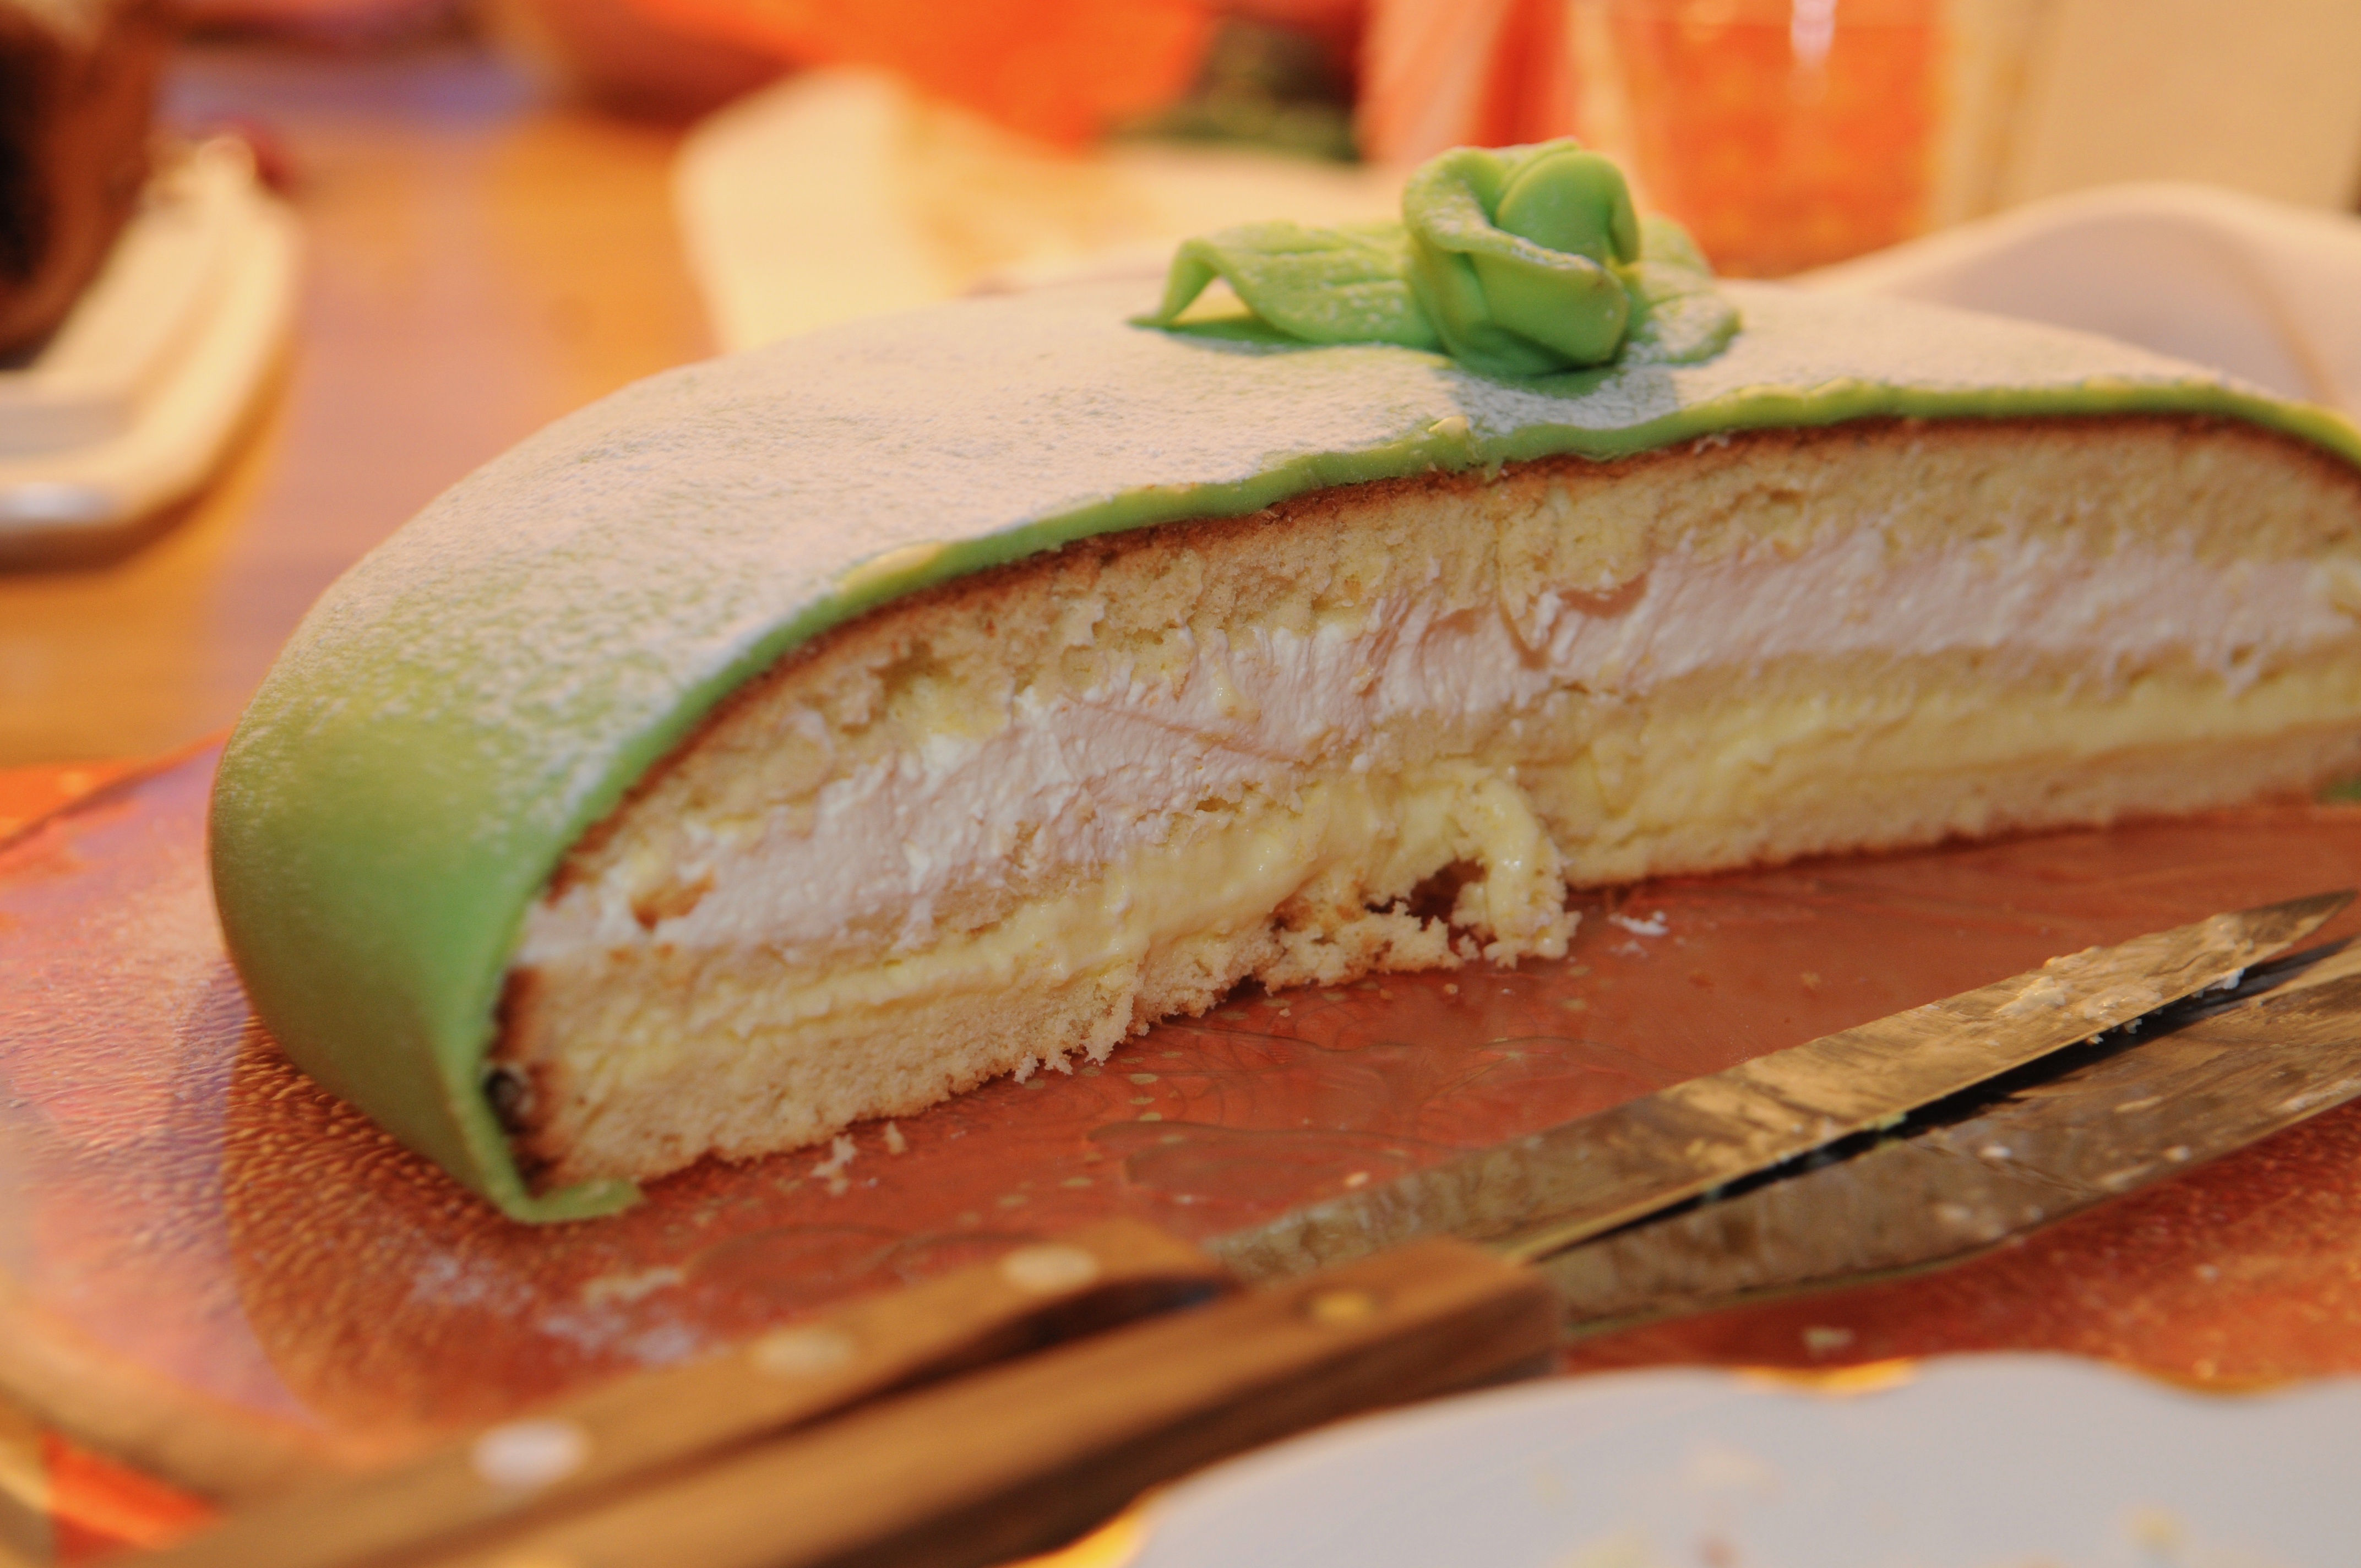
sweet, dish, meal, food, produce, breakfast, baking, dessert, cuisine, delicious, cake, sweet dish, sugar, vanilla, marzipan, torte, sweet food, swedish pie